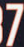
Number: 7